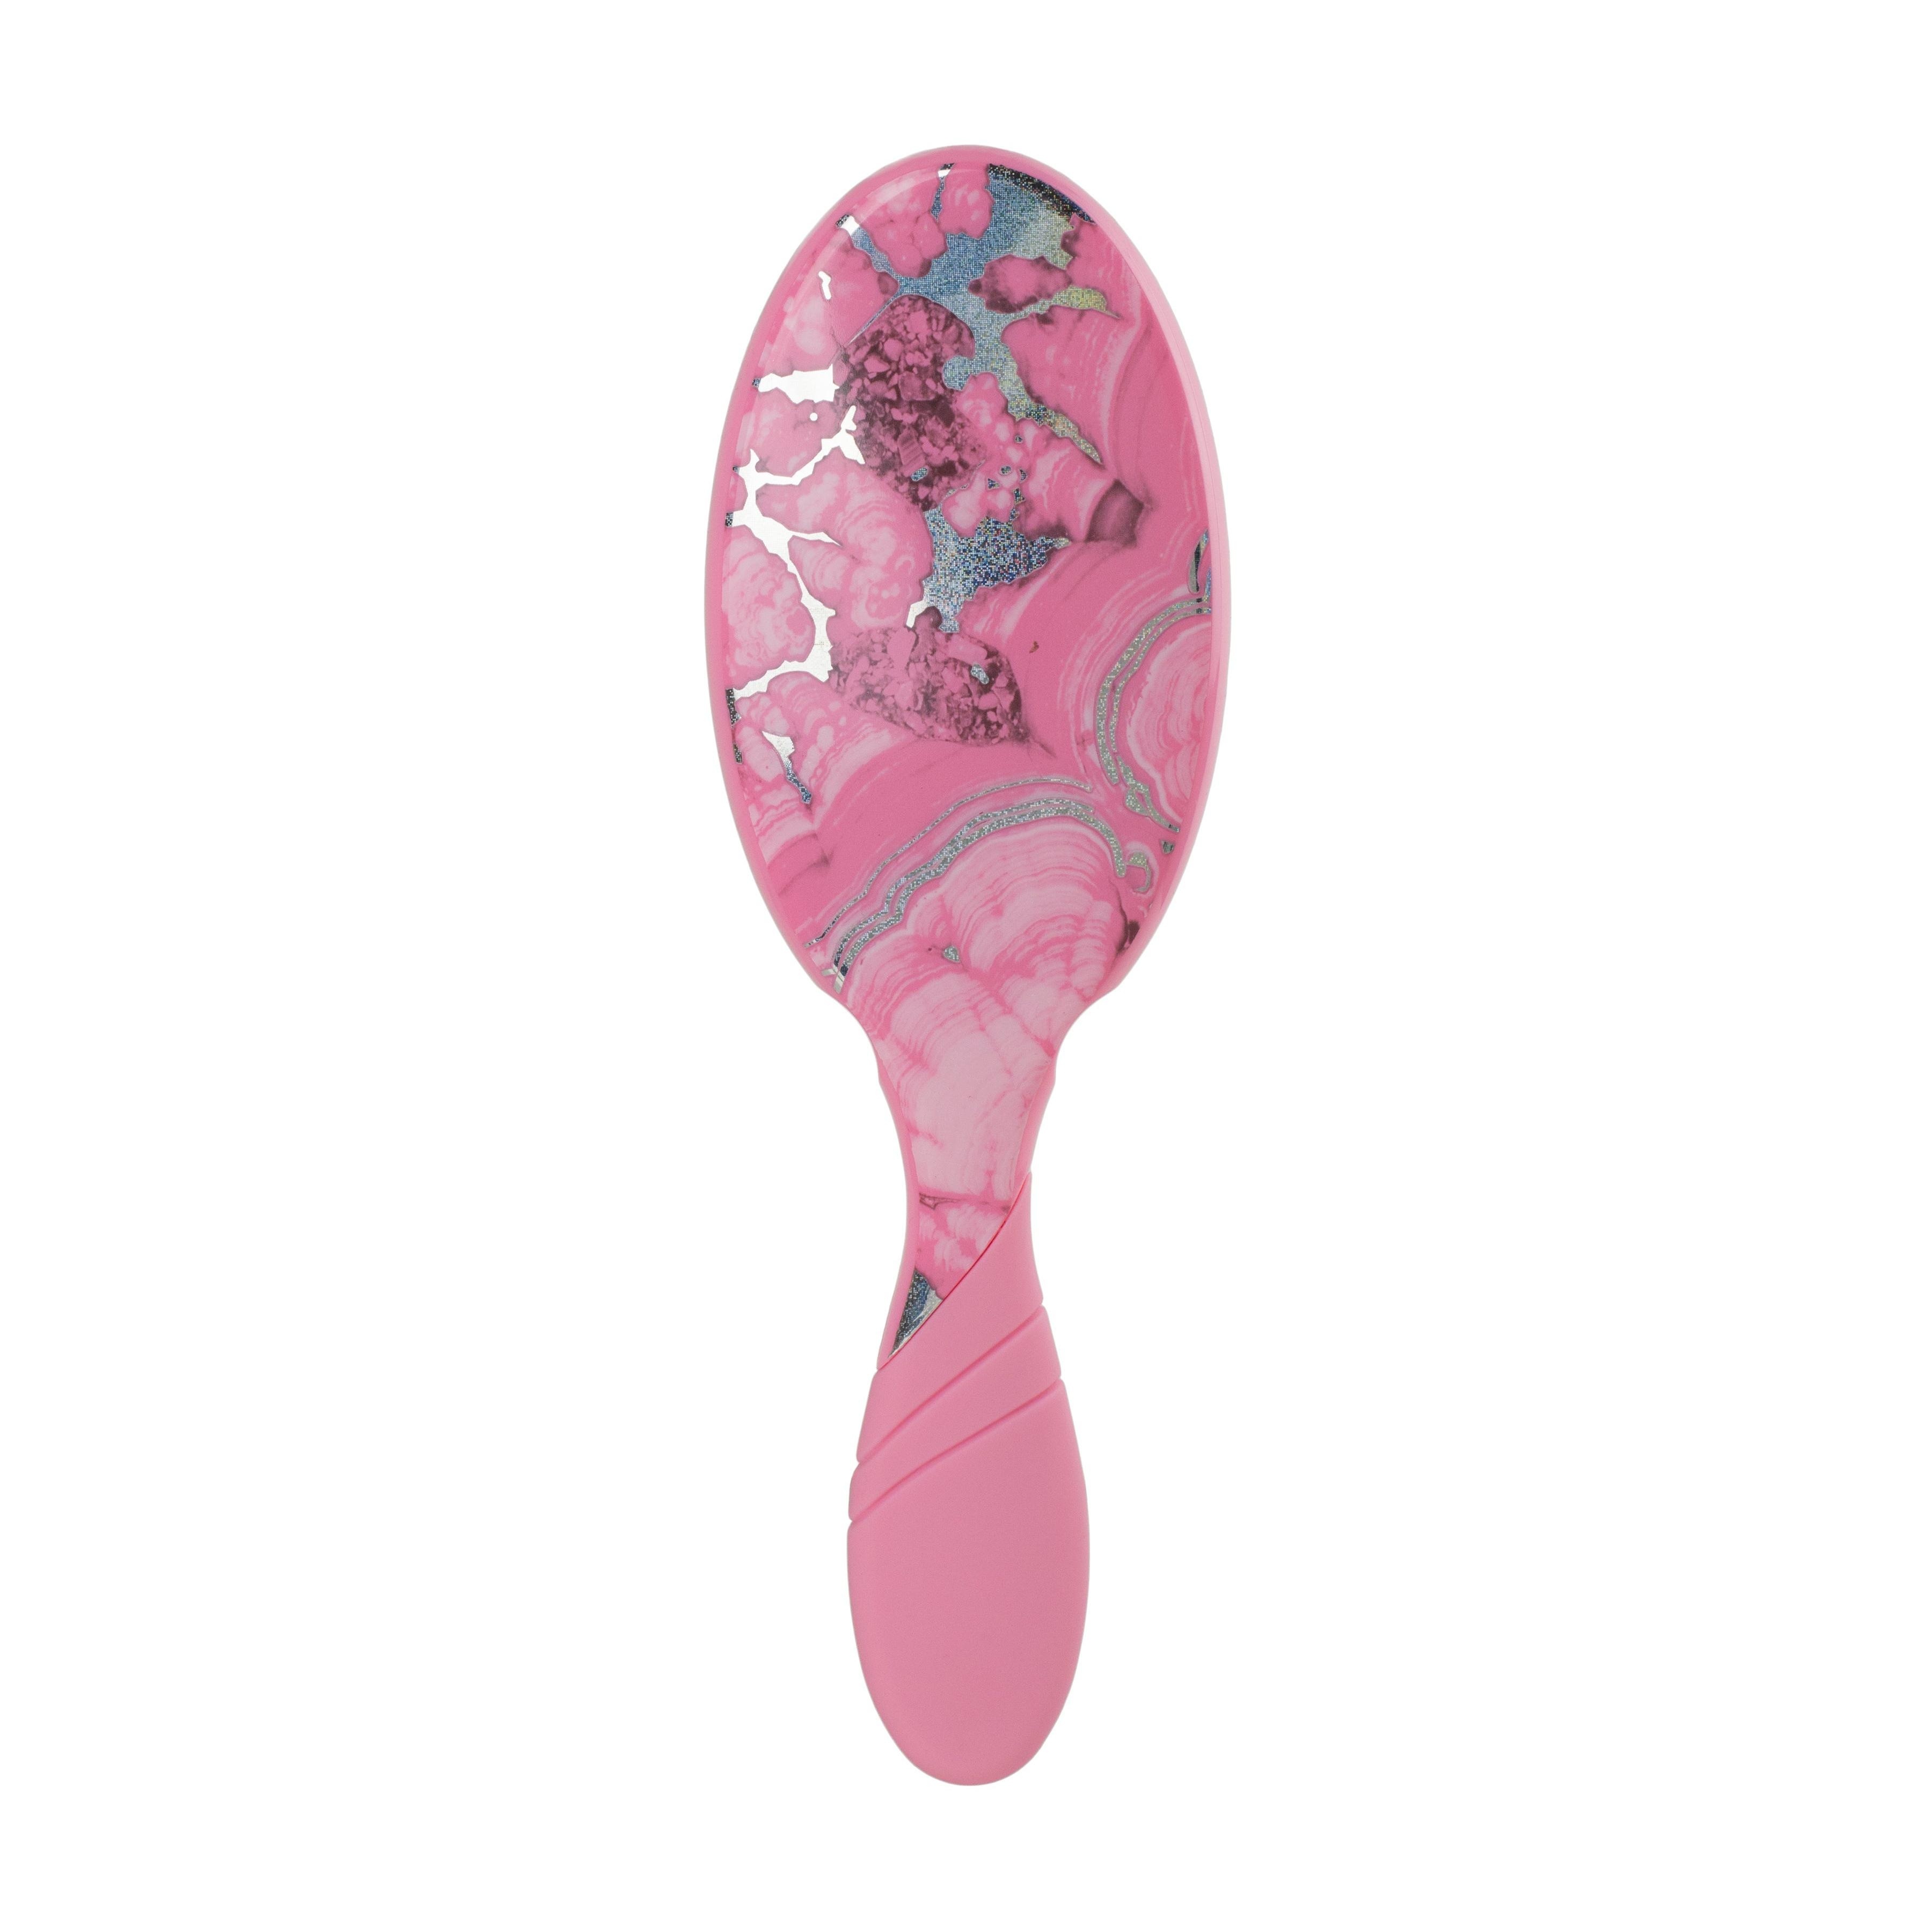
Wet Brush Pro Detangler- Crackled Quartz
Description The Wet Brush hair brush has soft bristles which are gentle on the scalp and detangles the knots giving you pain-free brushing. The wet brush can be used on wet or dry hair and works on extensions and wigs. What else you need to know: Designed specifically for wet hair, the wet brush will detangle your knots with ease - no matter what hair type. Now in a variety of metallic swirled crystalline designs to keep you feeling balanced and well- kept.
Brand: Wet Brush
Category: Health & Beauty > Personal Care > Hair Care > Hair Styling Tools > Combs & Brushes > Hairbrushes & Combs